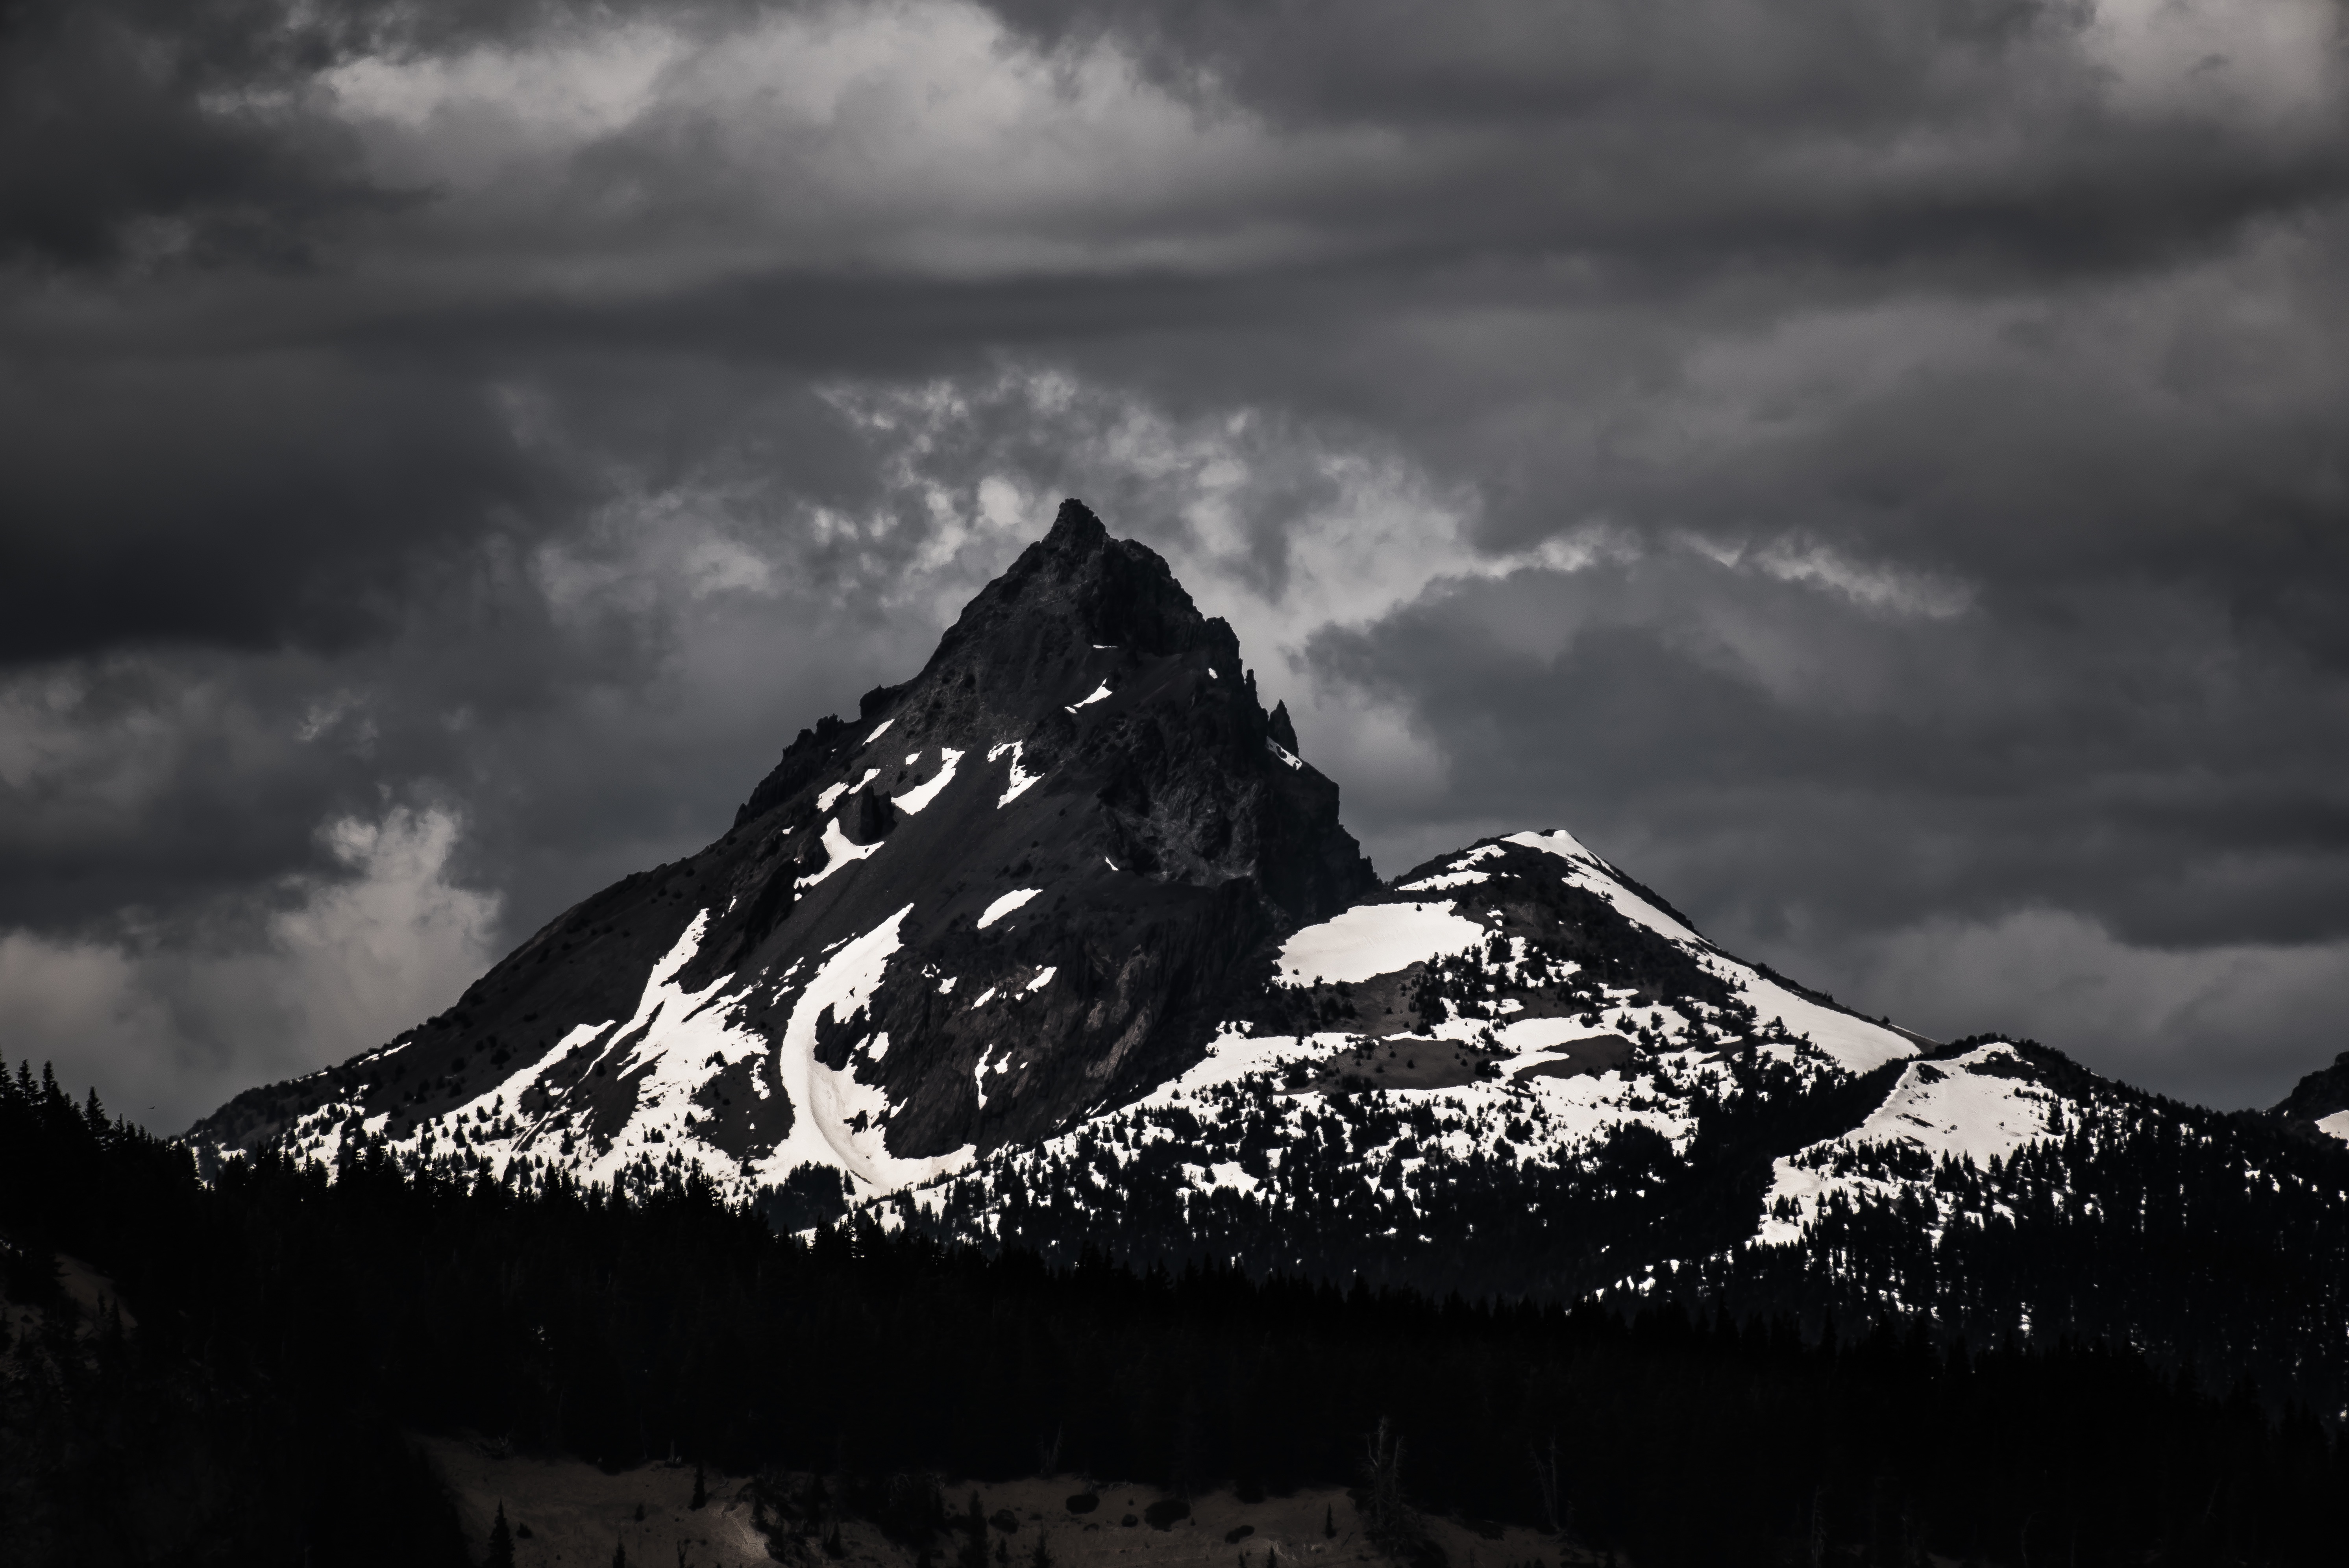
landscape, nature, forest, rock, mountain, snow, cloud, black and white, sky, hill, mountain range, weather, darkness, overcast, monochrome, summit, oeak, alps, landform, meteorological phenomenon, monochrome photography, geographical feature, mountainous landforms